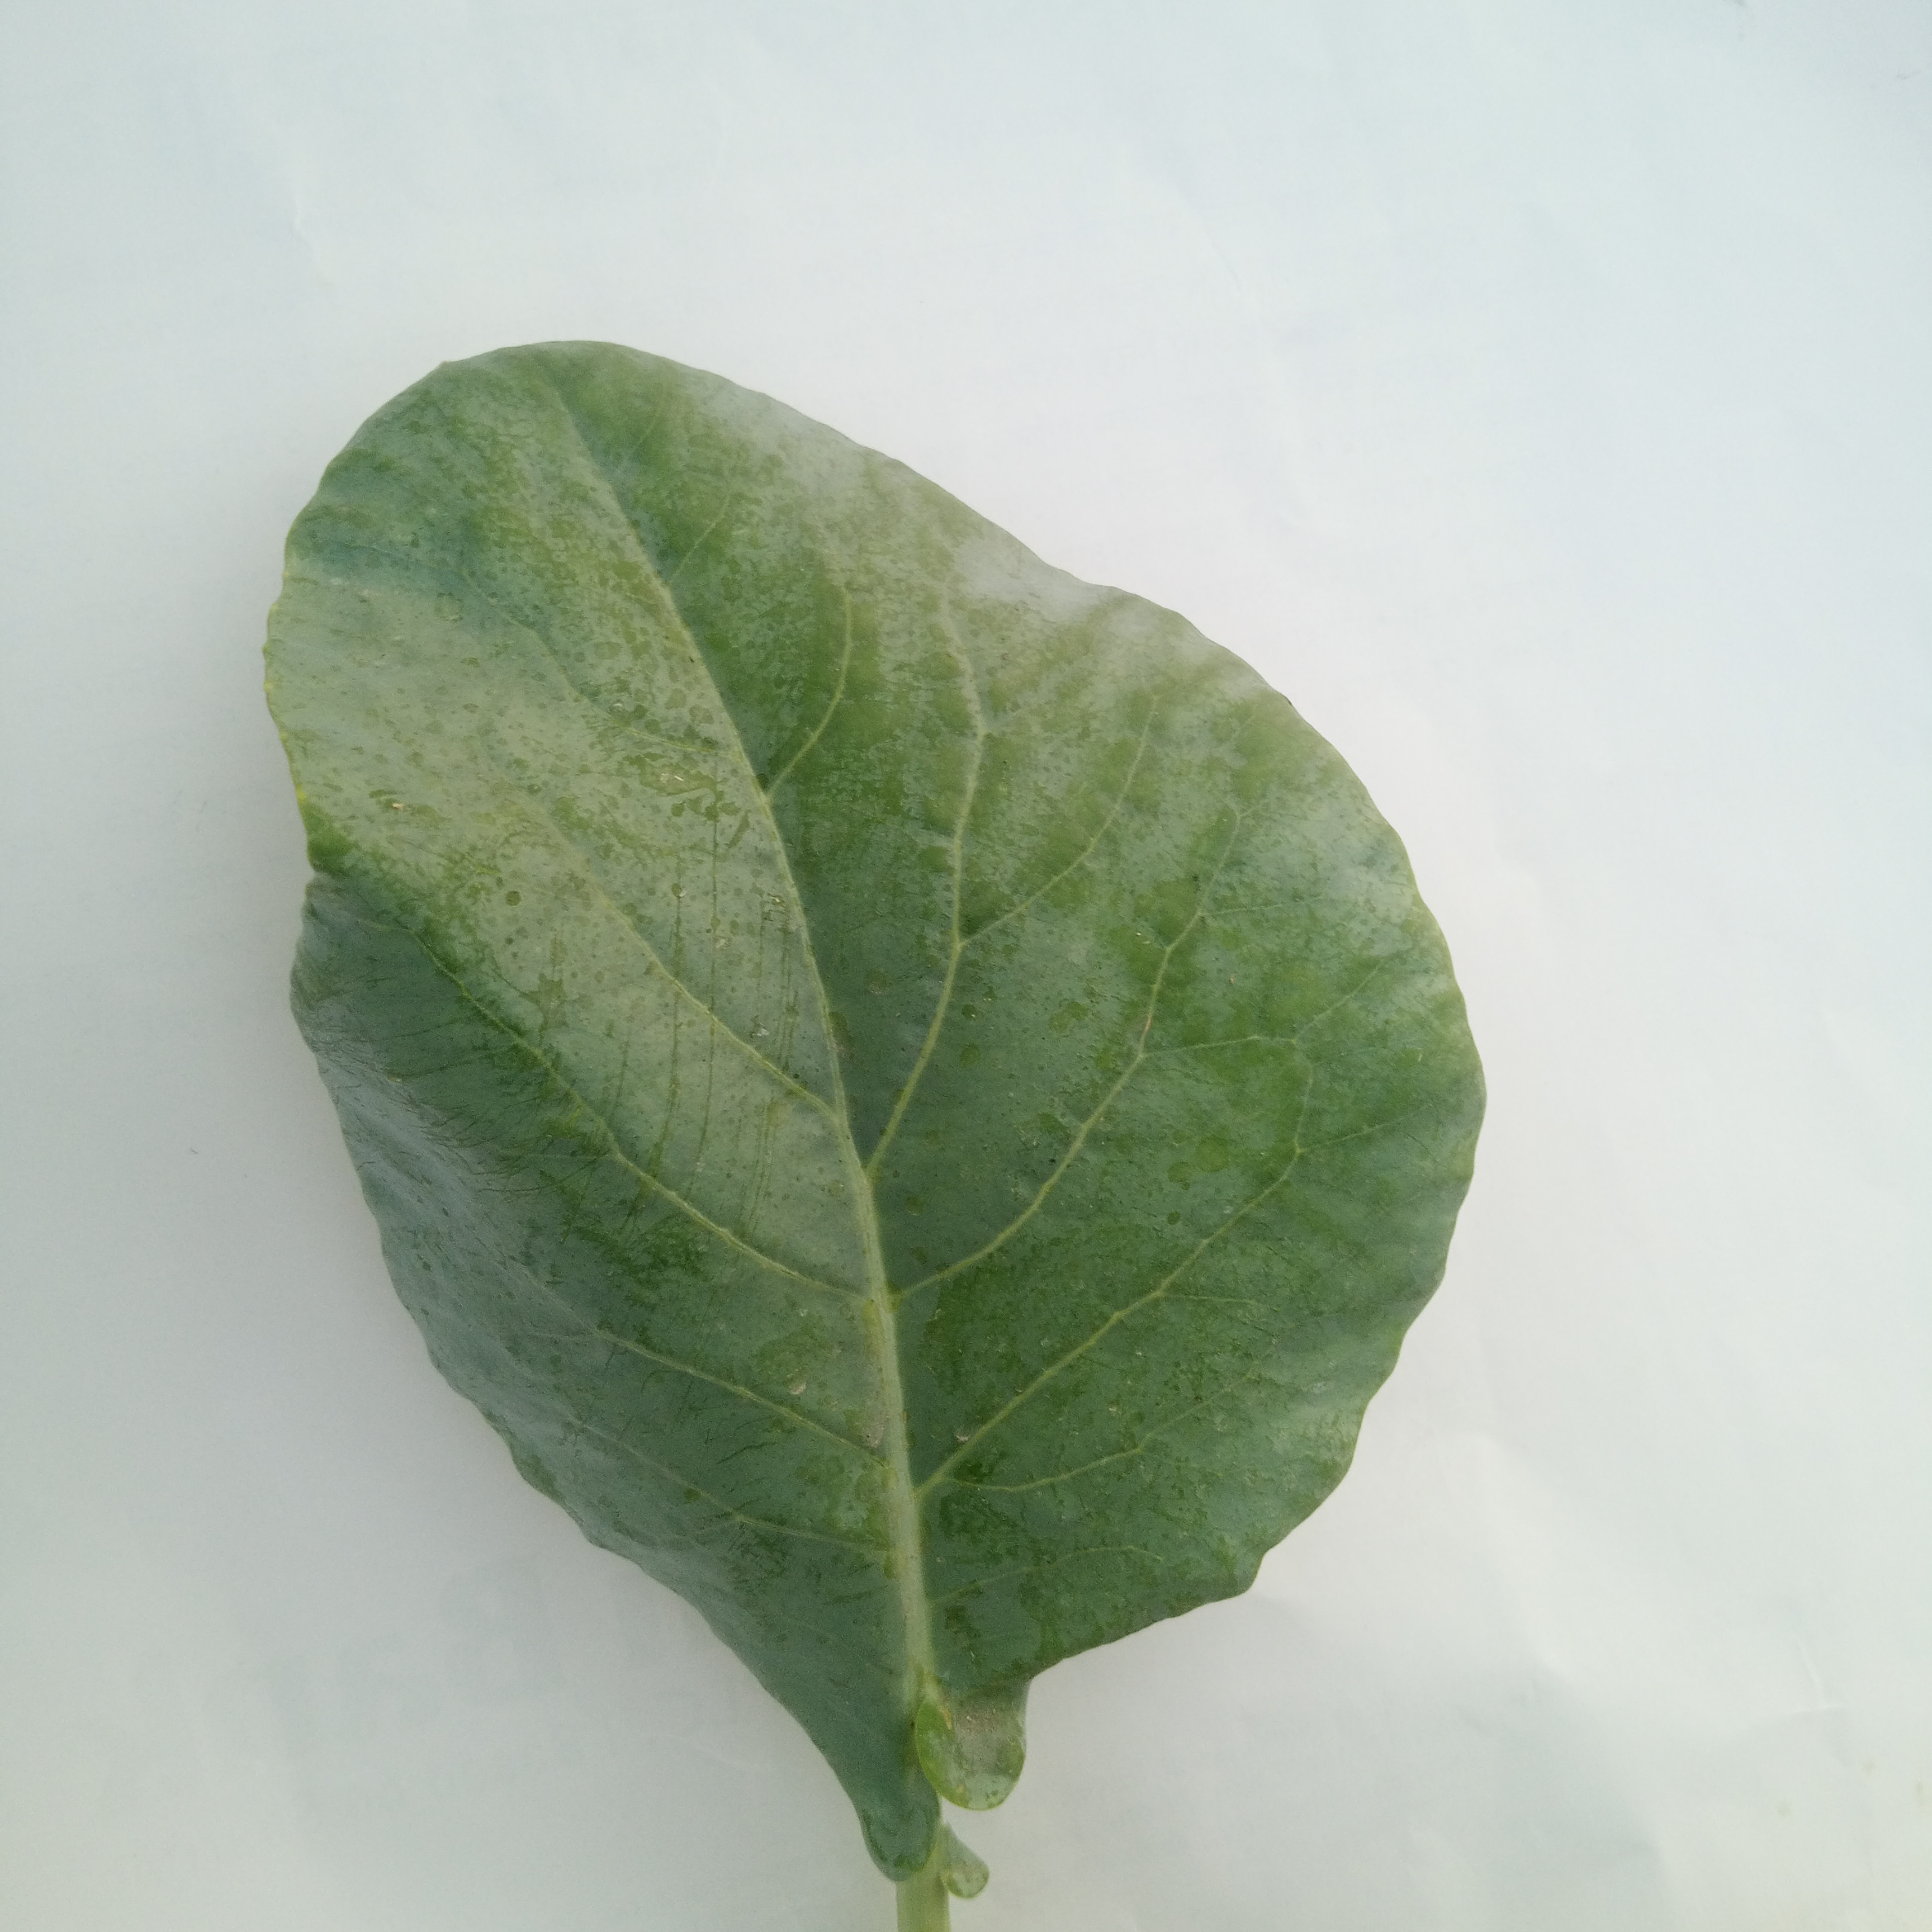
Label: Healthy